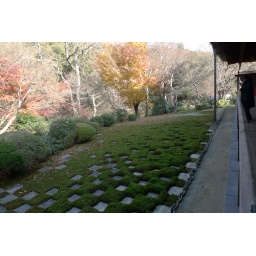
A checkerboard of stones buried in lush green grass fades away into the wilderness on the North side of the Hojo.